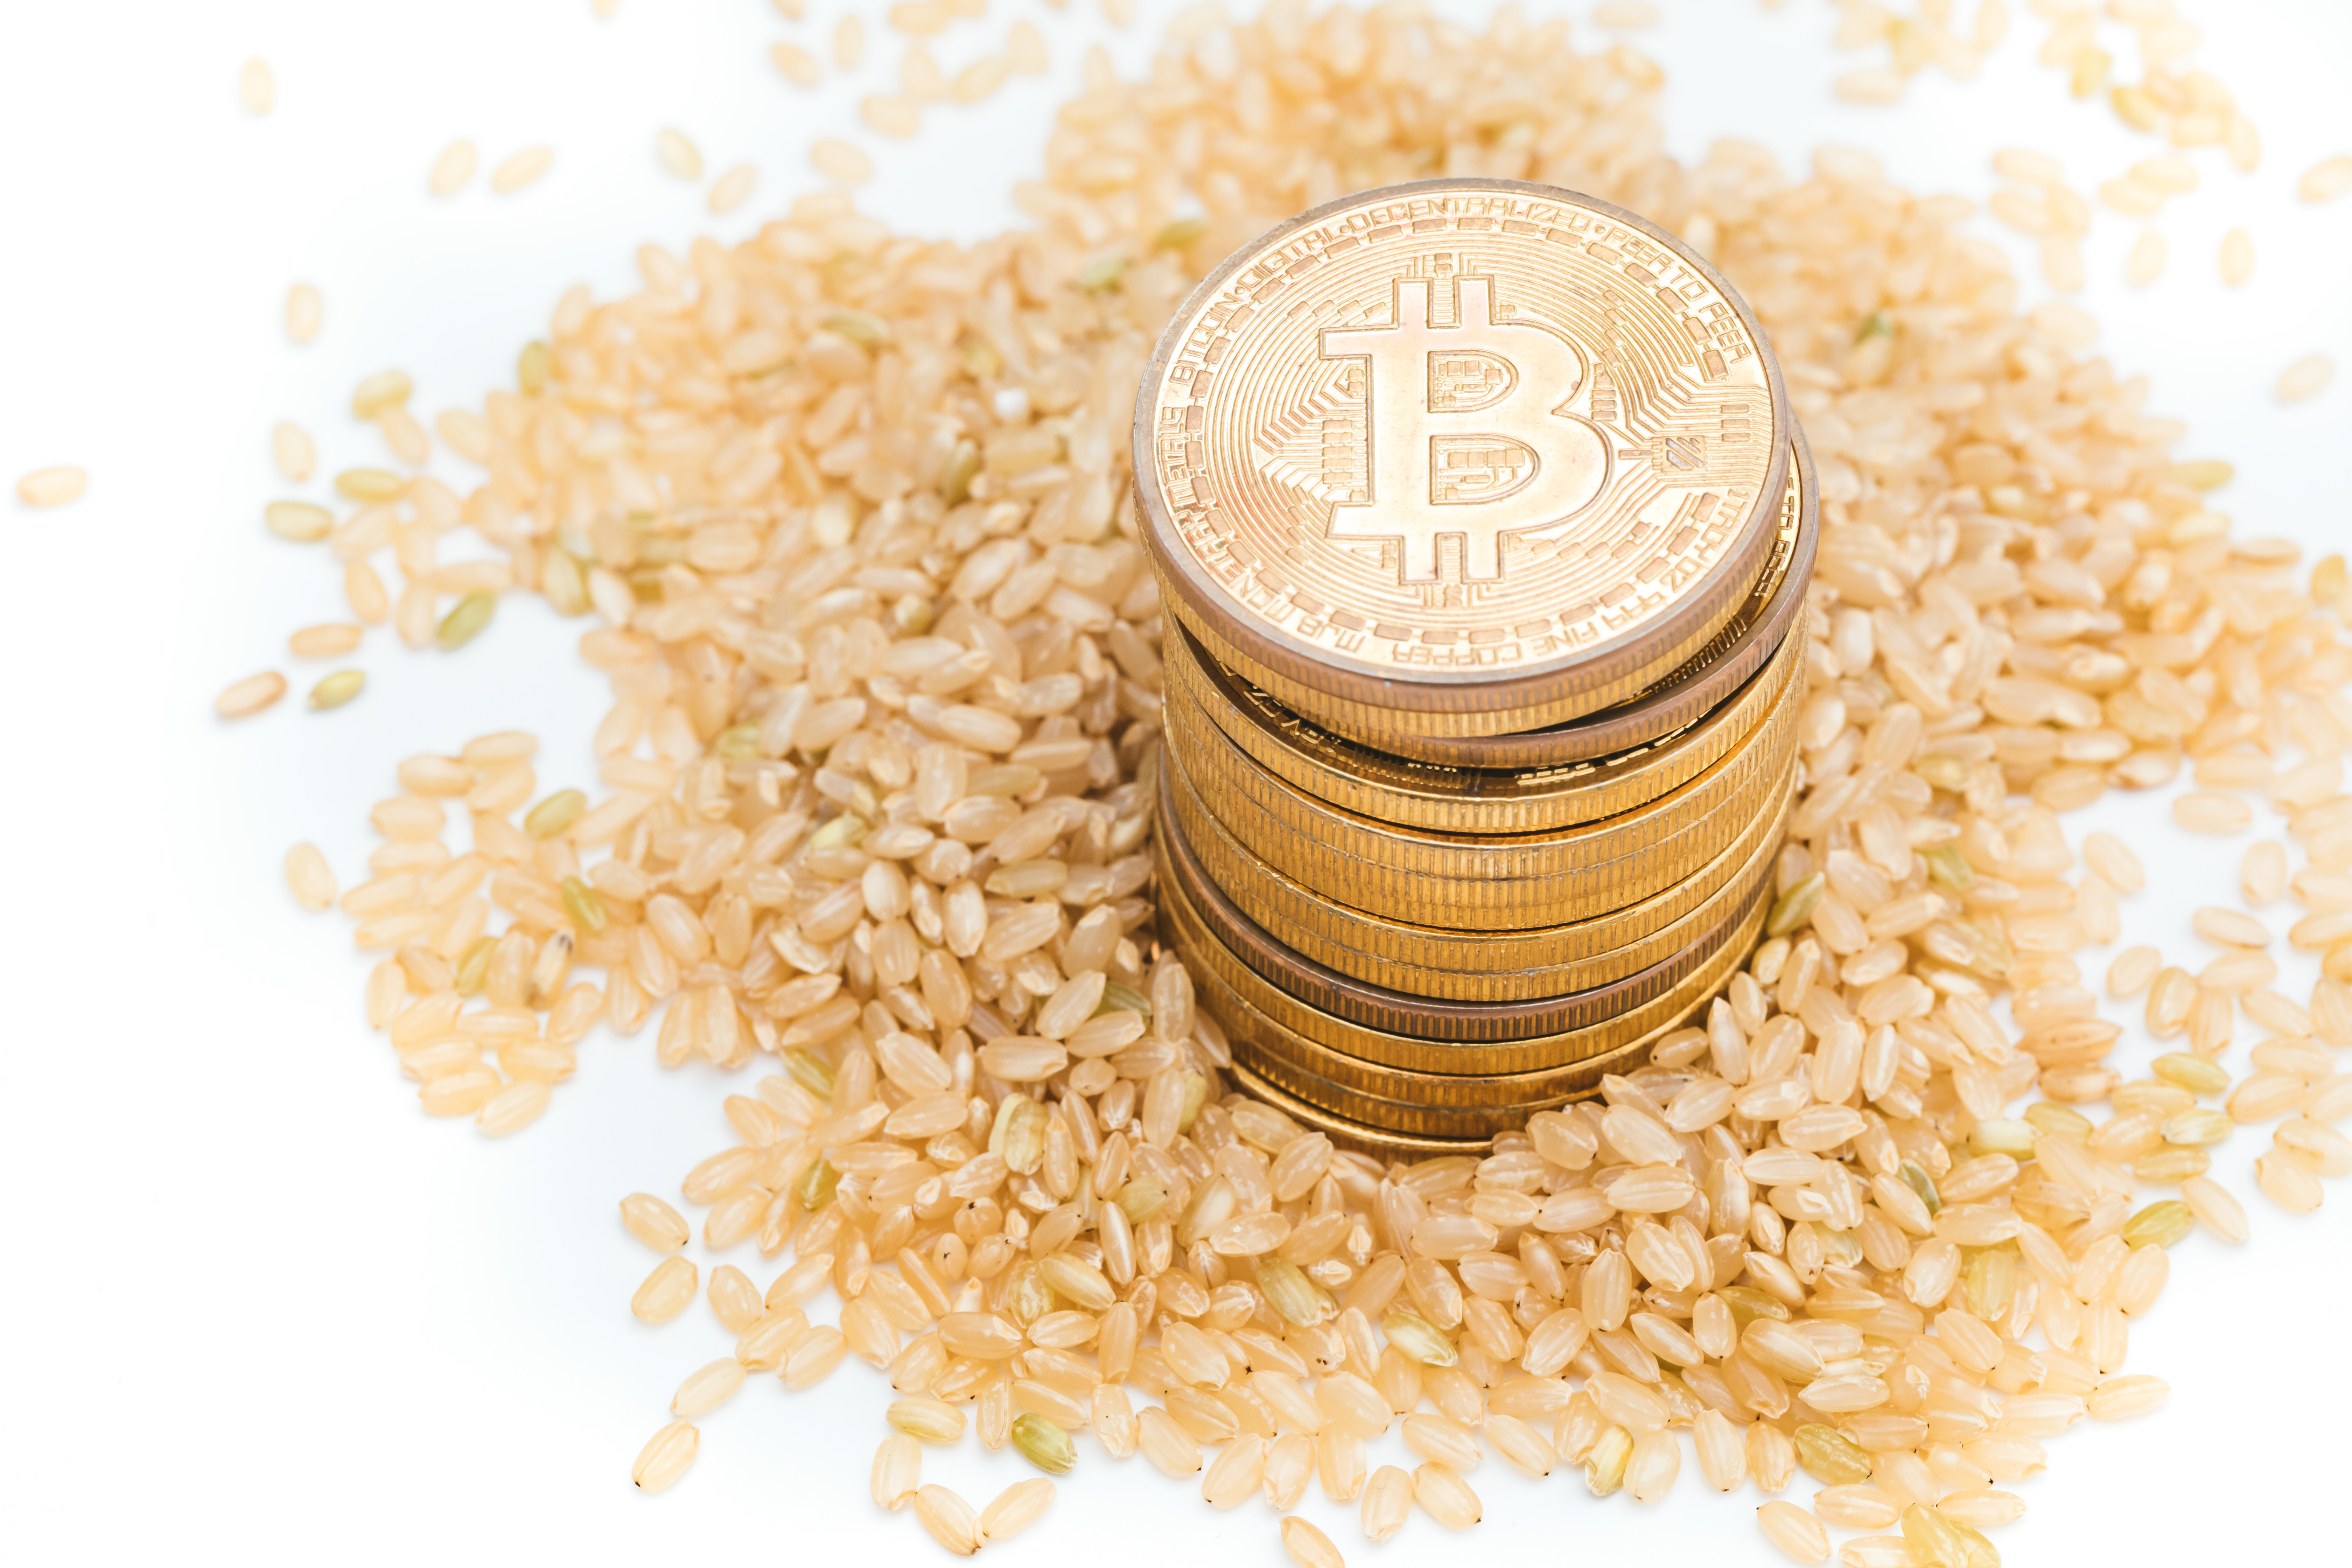
bitcoin, food, Carnaroli, cuisine, dish, jasmine rice